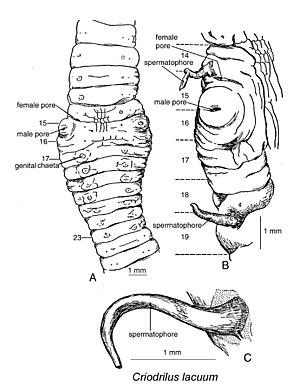
La famille des Criodrilidae ou « Criodrilidés » est une famille de vers oligochètes du groupe des lombriciens, créée par Vejdovsky en 1884
Criodrilus lacuum est une espèce de vers annélides qui n'a aucun nom commun en anglais, mais qui, en France, porte le nom commun « Criodrile » selon le Larousse de 1890 qui le définit comme « Lombric aquatique dont la tête est soudée à l'anneau buccal ».